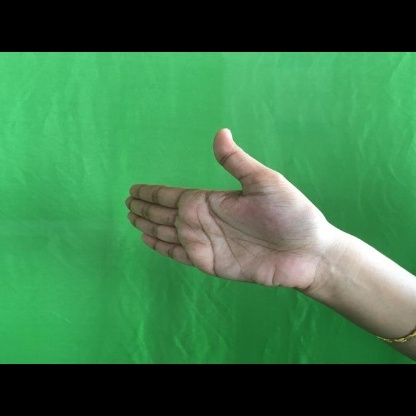
Mudra: Ardhachandran